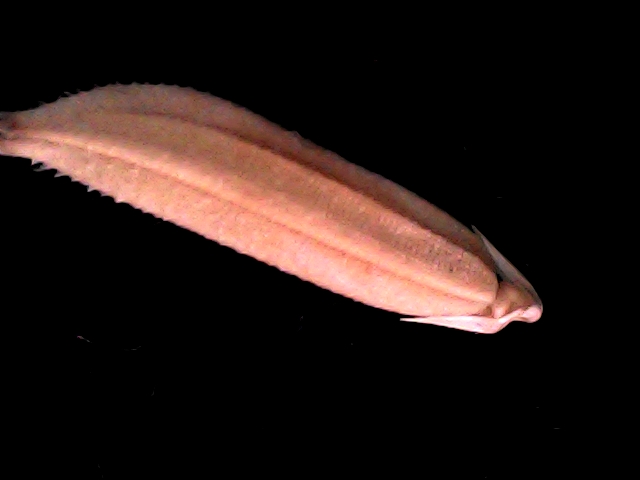
Rice variety: BD70